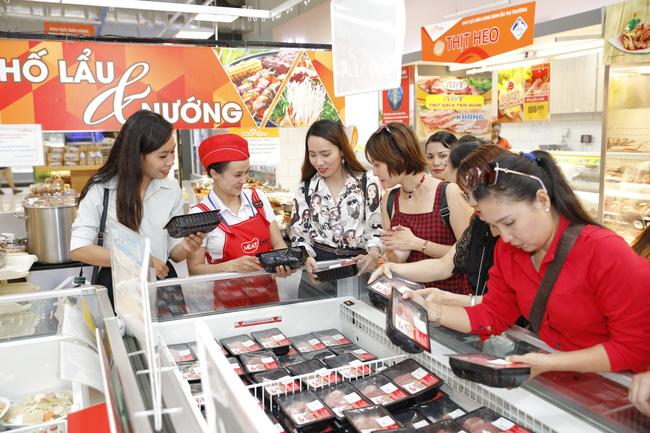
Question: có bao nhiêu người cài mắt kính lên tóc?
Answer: hai người